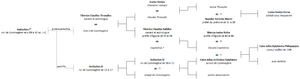
Famille de Claudius Balbillus et Julia Balbilla et connexion avec la dynastie des princes de Commagène de l'époque des Julio-Claudiens aux Antonins. Arbre non exhaustif.
Marcus Iunius Rufus est un haut chevalier romain, préfet d'Égypte entre 94 et 98 à la fin du règne de Domitien, pendant celui de Nerva et au tout début de celui de Trajan.
Tiberius Claudius Balbillus, dont le nom complet est Tiberius Claudius Balbillus Modestus, né en l'an 3 et mort en 79, est un éminent savant, politicien et astrologue romain sous les empereurs romains Claude à Vespasien. Il est notamment préfet d'Égypte de 55 à 59 sous Néron.
Caius Iulius Archelaus Antiochus Epiphanes, dit aussi Arkelos Antiochos Épiphane, est le fils du dernier roi de Commagène Antiochos IV et de Iotopa.